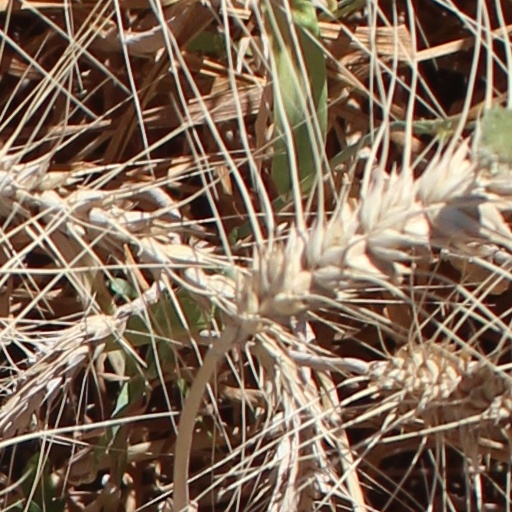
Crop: wheat